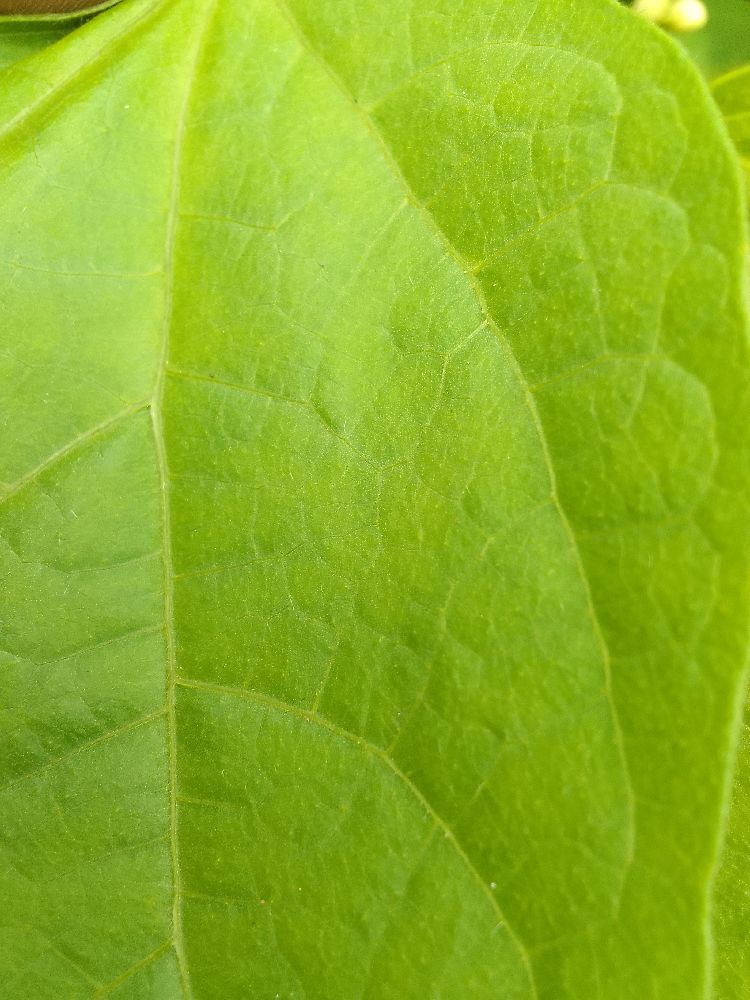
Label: healthy